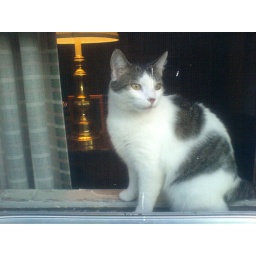
The cat in the window